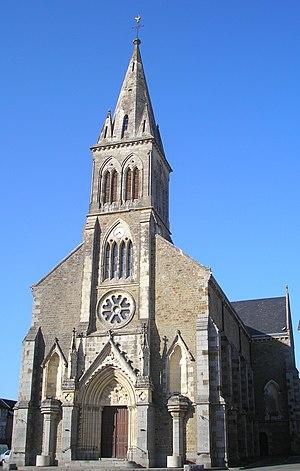
Briouze est une commune française située dans le département de l'Orne en région Normandie, peuplée de 1 534 habitants.